Pettarra

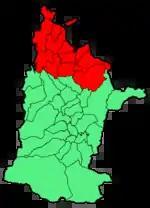
Petarra in Zuberoa

Pettarra (Basque, /petjara/, from beheretar(ra)* 'lowlander') was the vernacular name for the area along the lower course of the Saison (French Basque Country), as opposed to the Basabürüa.